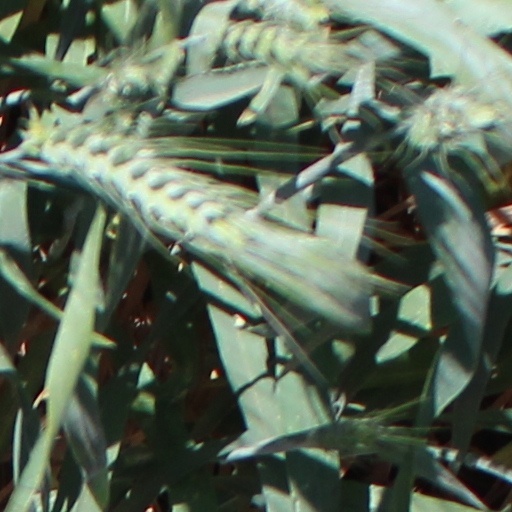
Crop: wheat